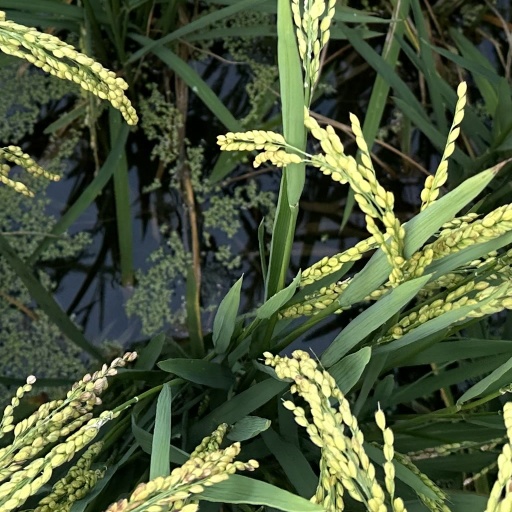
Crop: rice